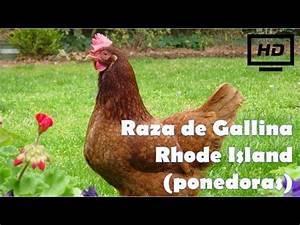
chicken